Hard West

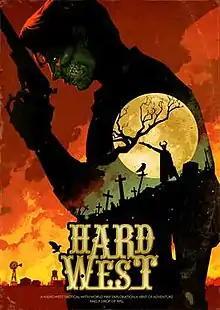
Cover art by Grzegorz Przybys

Hard West is a turn-based tactical game developed by CreativeForge Games and published by Gambitious Digital Entertainment. It was released digitally on November 18, 2015, for Microsoft Windows, OS X and Linux, and was released for the Nintendo Switch on March 7, 2019. A sequel, "Hard West 2", was released in August 2022.